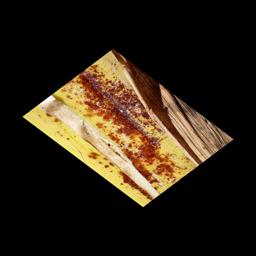
Label: PSEUDOSTEM WEEVIL